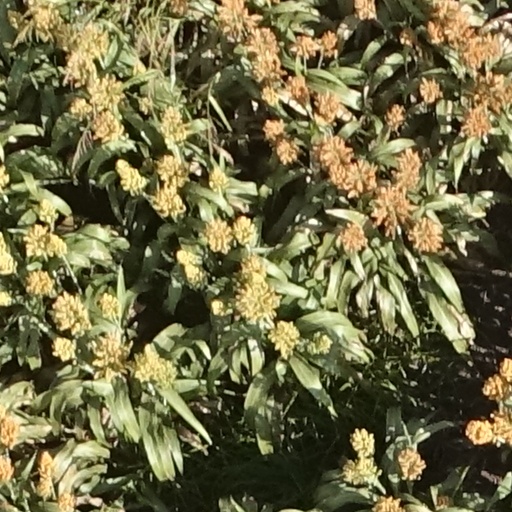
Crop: sorghum